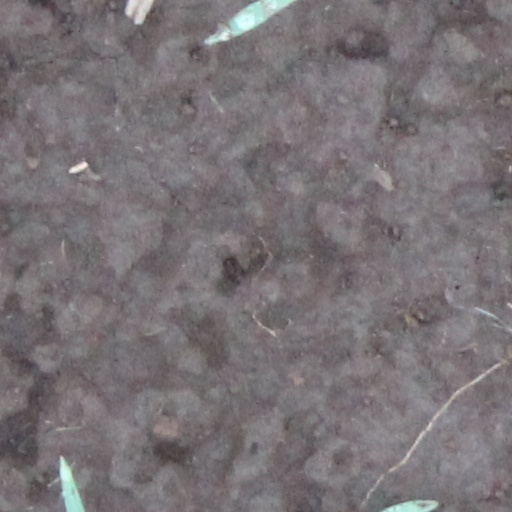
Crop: wheat